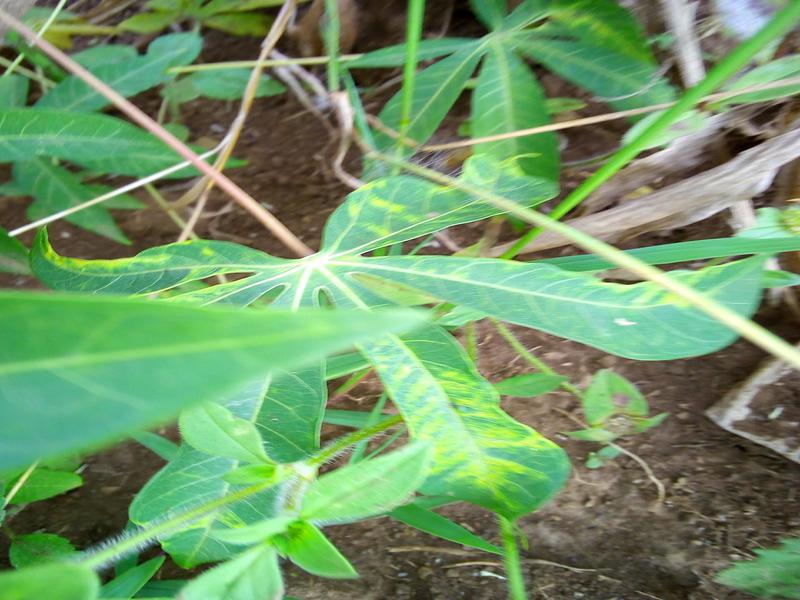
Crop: cassava
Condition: mosaic_disease